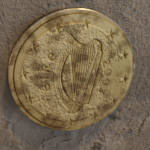
Coin value: 50cents
Country: ie
Edition: standard